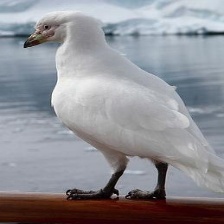
Species: SNOWY SHEATHBILL
Scientific name: CHIONIS ALBUS